Bohinj

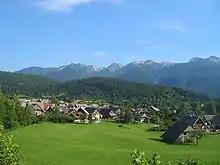
Stara Fužina, a village near Lake Bohinj

The name "Bohinj" originally applied to the village of Srednja Vas v Bohinju and was attested as such in written sources in 1065 as "Bochingun" (and as "Bochingin" in 1085–90, and "Uochina" in 1120). As a regional name, it appears in written sources in 1250 as "Vochina" (and as "Fochin" in 1253, "Vochino" in 1287, and "Bochino" in 1333). The name is derived from "*Boxyn'ь", which is of unclear origin. One possibility is that it is derived from the hypocorism "*Boxъ". Suggestions that it is of Celtic substratum origin are unlikely.